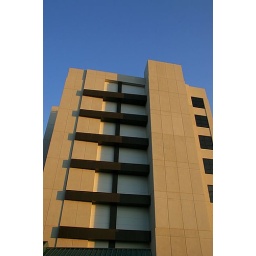
DEC building against blue sky evening light